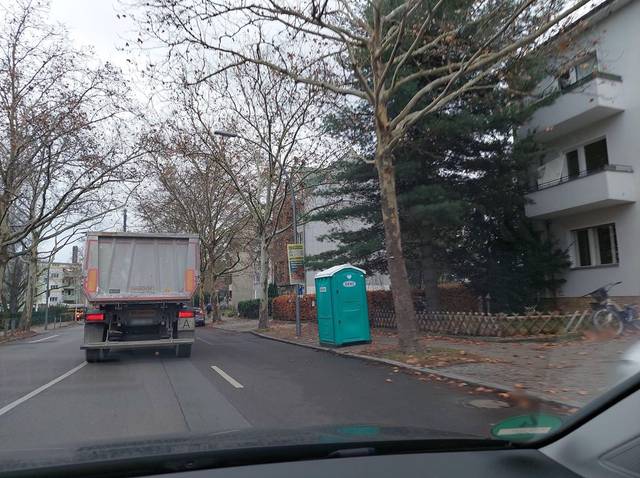
Region: Germany
Coordinates: 52.418, 13.305